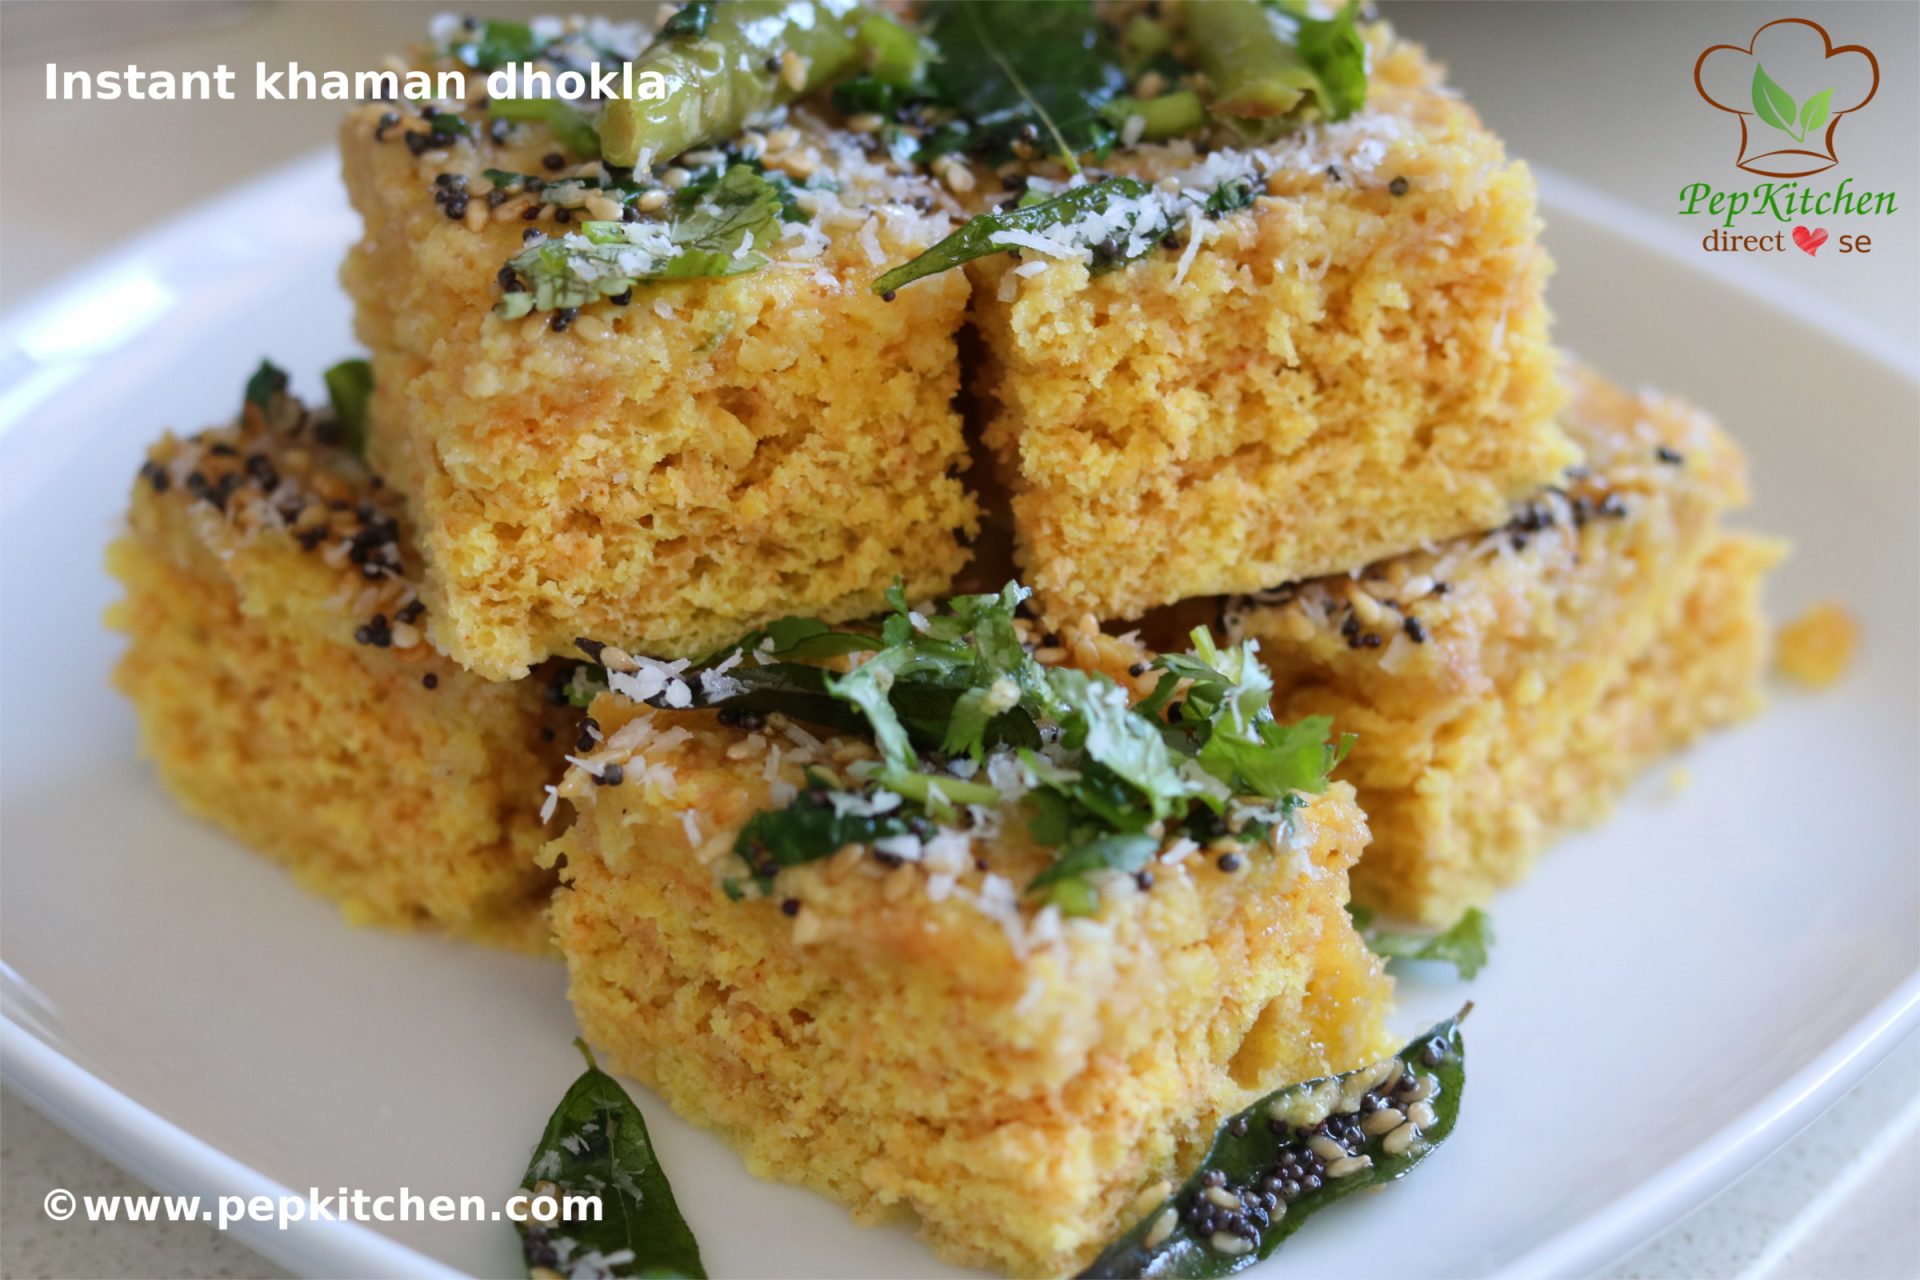
Dish: dhokla